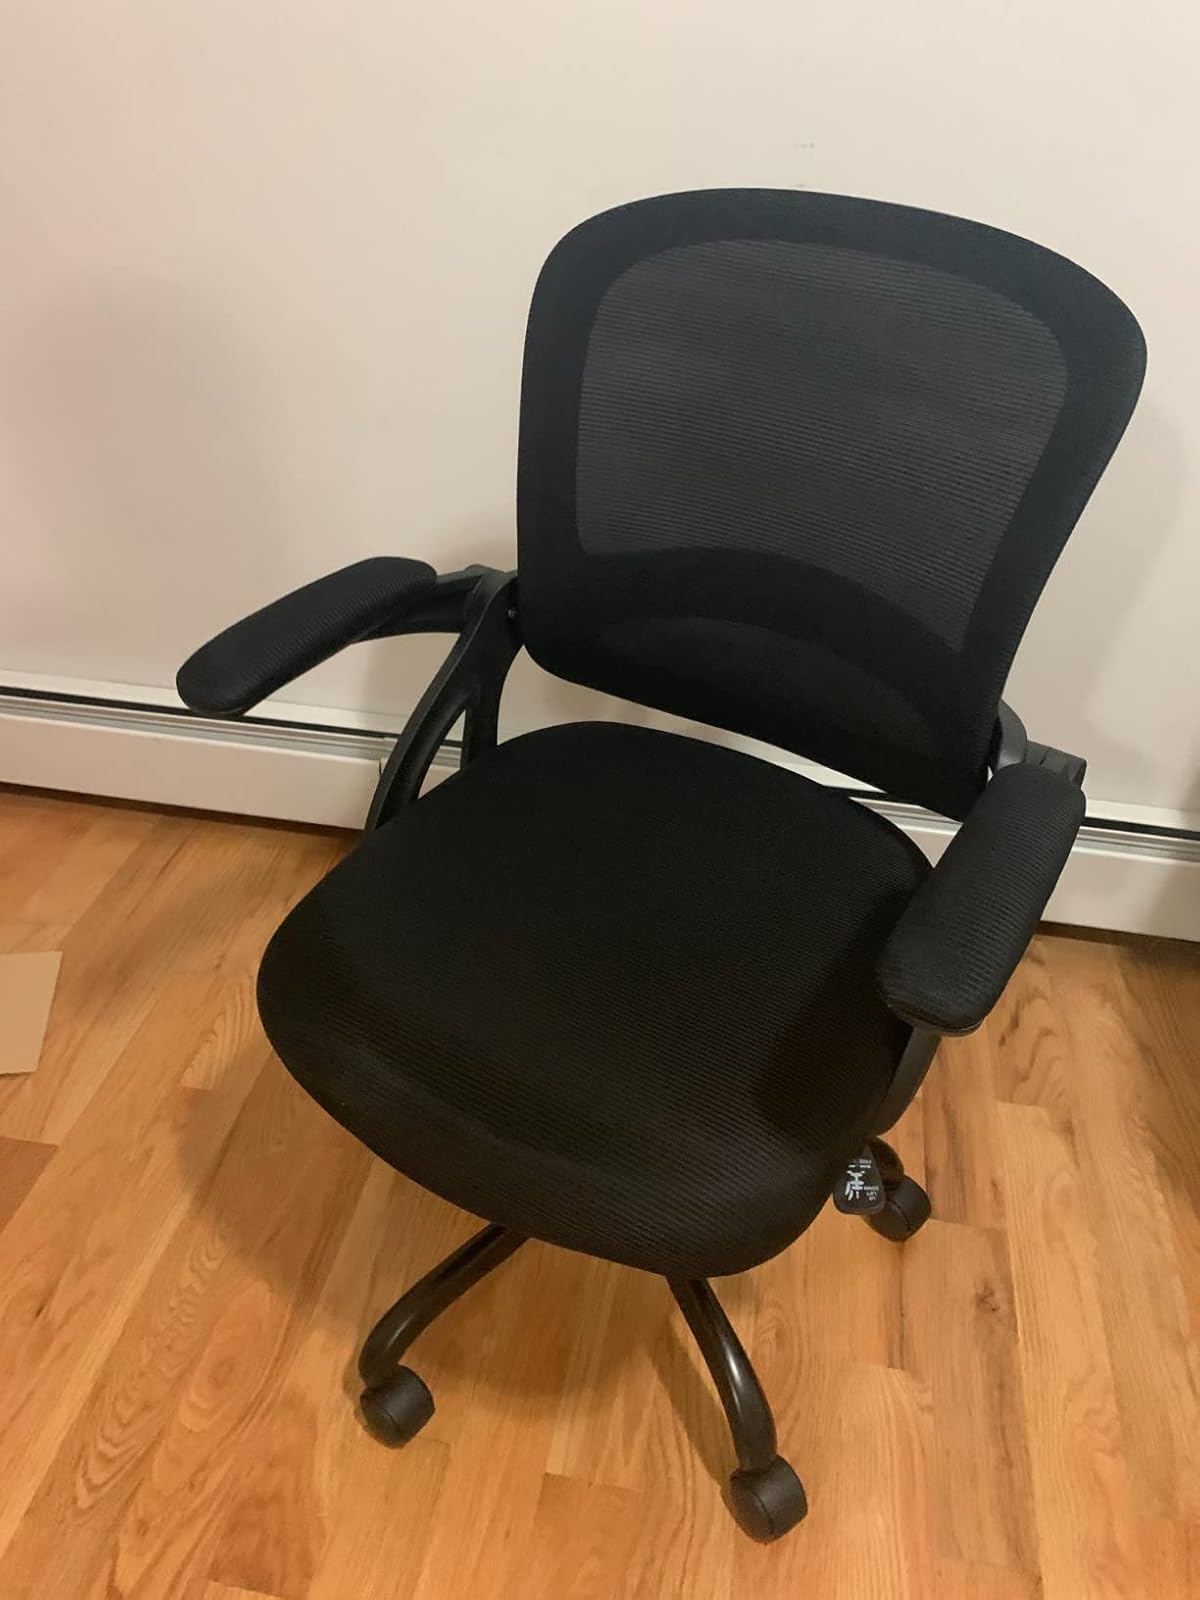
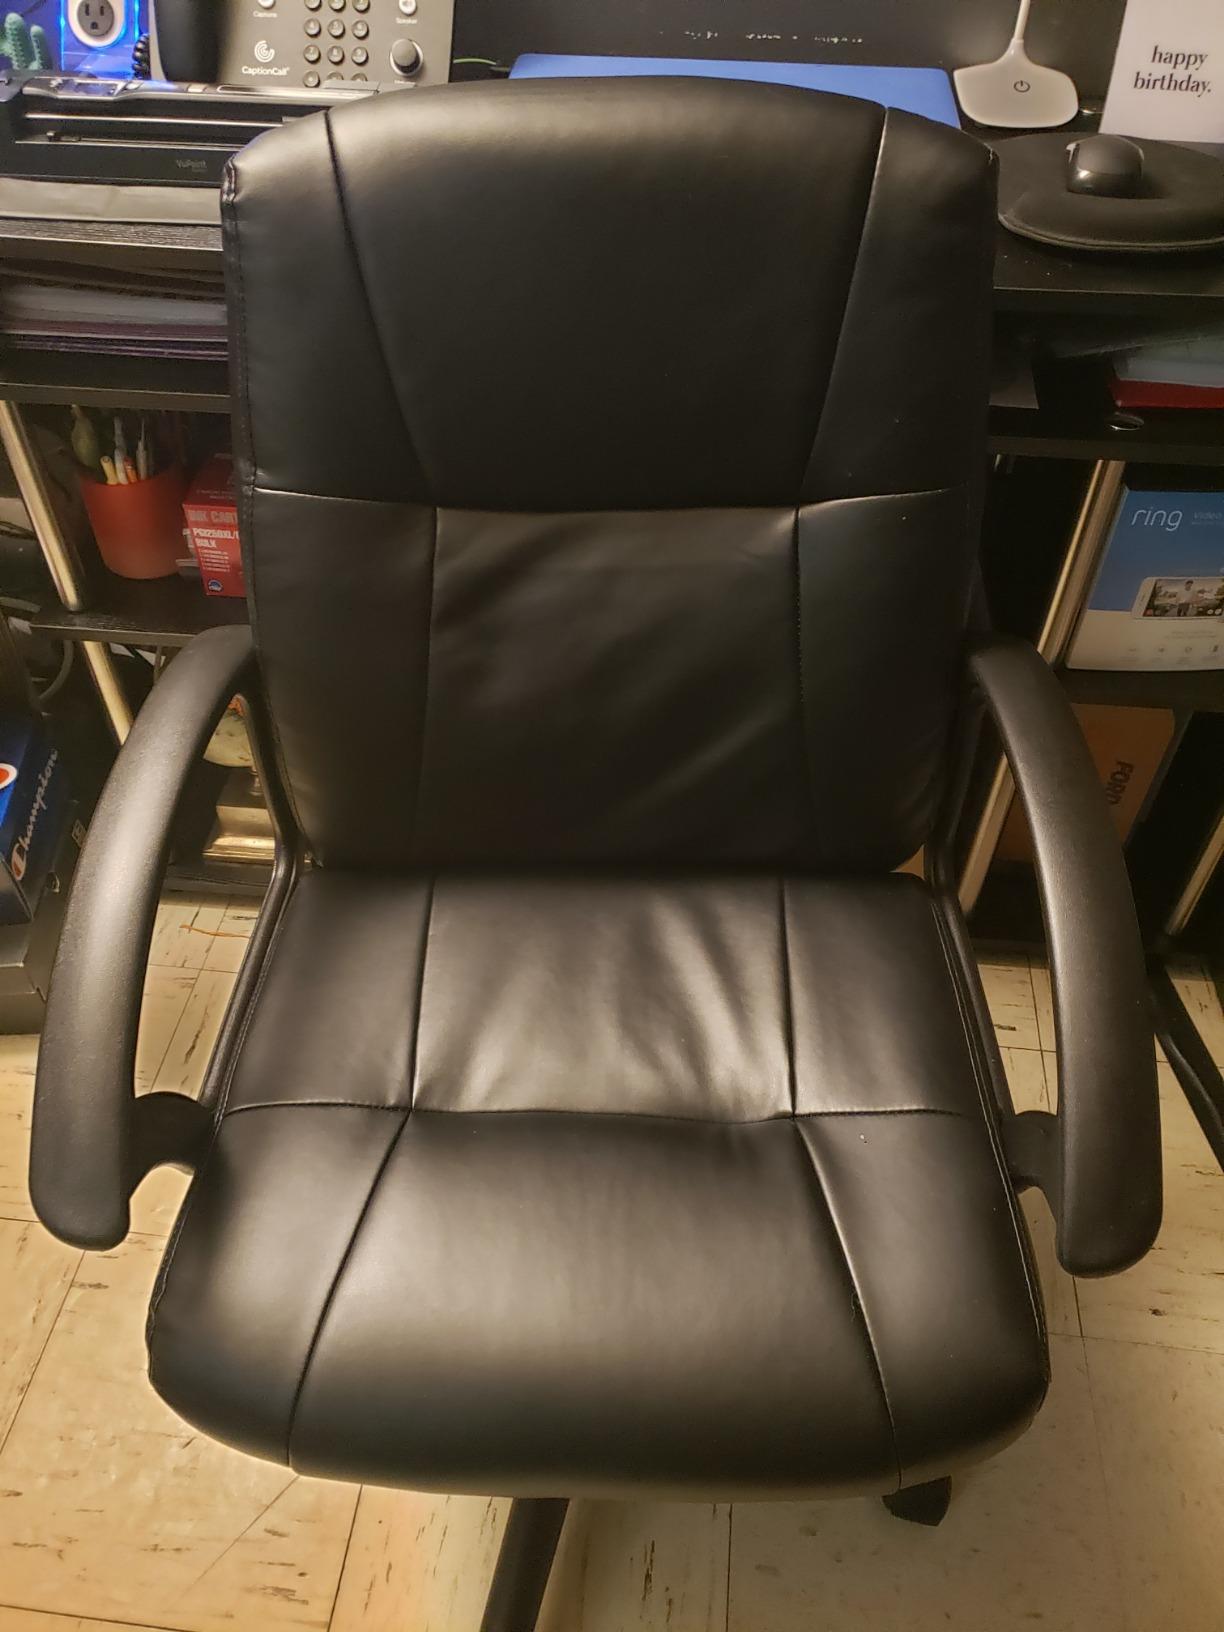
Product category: items_chair
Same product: no